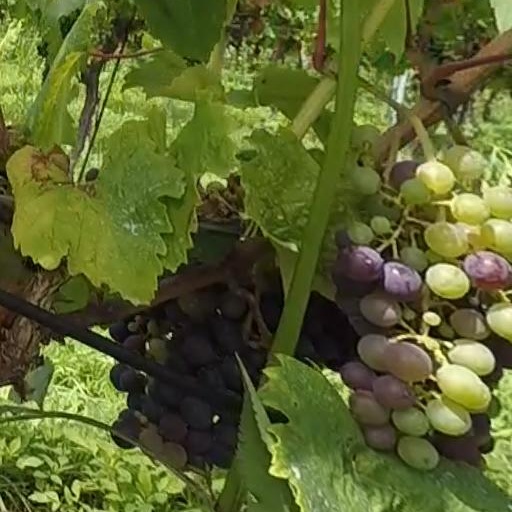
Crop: grape